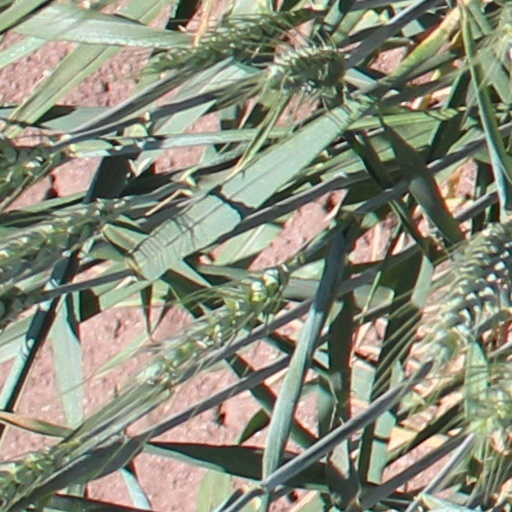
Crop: wheat